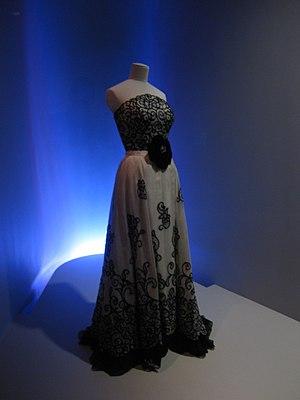
Balenciaga est une entreprise française de mode et de luxe fondée en 1917 par l'Espagnol Cristóbal Balenciaga. Couturier de la famille royale espagnole, Balenciaga s’installe à Paris à la fin des années 1930 où il s’impose comme le « couturier des couturiers » de la mode parisienne. Il cesse ses activités en 1968 et meurt quelques années plus tard. À la fin des années 1990, la marque connaît un regain de popularité sous la direction artistique de Nicolas Ghesquière, puis fait son entrée dans le groupe Gucci en 2001.